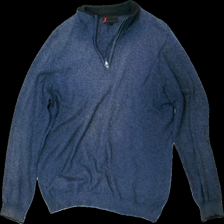
View: front
Type: Sweater
Category: Men
Brand: Dressman
Colors: Blue, Black
Material: 100% Cotton
Cut: Regular
Size: L
Stains: Major
Damage: bleched color
Damage location: middle center
Damage 2: bleached color
Damage 2 location: top center
Damage 3: bleached color
Damage 3 location: top center
Price range: <50
Recommended usage: Recycle
Description: knitted sweater with half zip